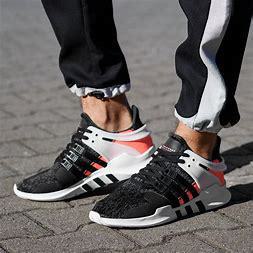
Brand: Adidas
Model: EQT Support Adv